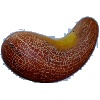
Label: Cucumber Ripe 1